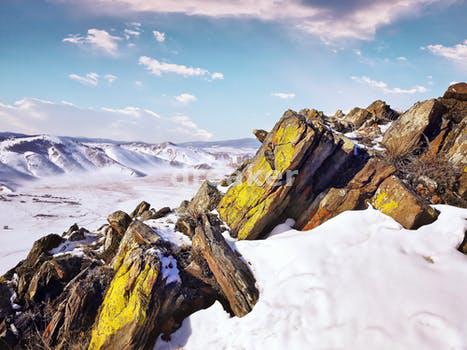
Label: Watermark